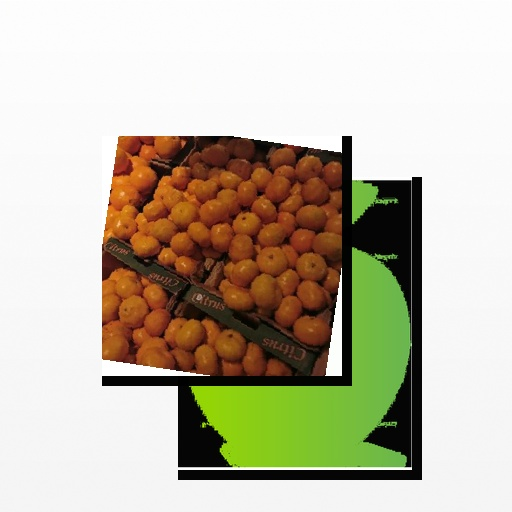
Food items: satsuma, apple